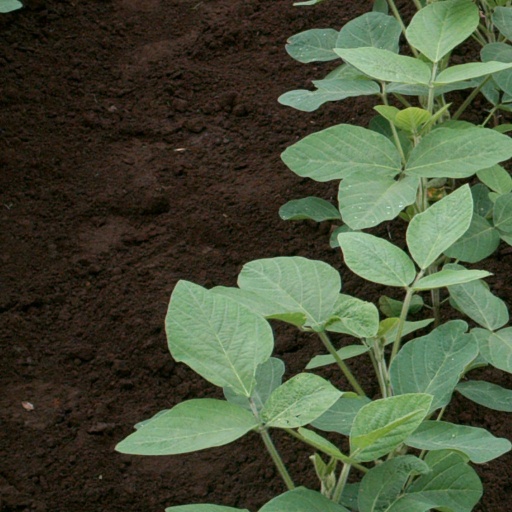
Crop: soybean